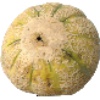
Label: Cantaloupe 2